Wallington, Hampshire

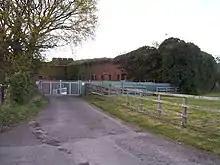
The remnants of Fort Wallington

In the 1860s the Royal Commission on the Defences of the United Kingdom recommended that a line of forts be built along Portsdown Hill. The western end of this line was Fort Wallington. Building of the fort was started in 1861 and completed in 1874. Following its sale to Mr J. Sullivan of the Southern Counties Trading Company the fort has been used as an industrial depot, and much of the old fort has been demolished – little now remains. What remains is now a Grade II Listed Building.